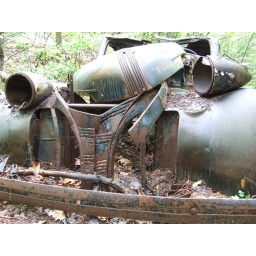
old truck in the forest